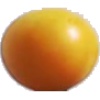
Label: cherry_wax_yellow